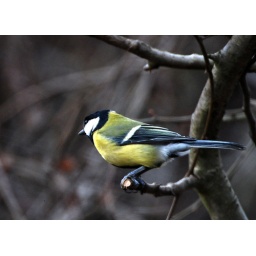
Taken from the drivers seat in the car park in very windy conditions, Ladywalk Nature Reserve, Hams Hall, Warwickshire